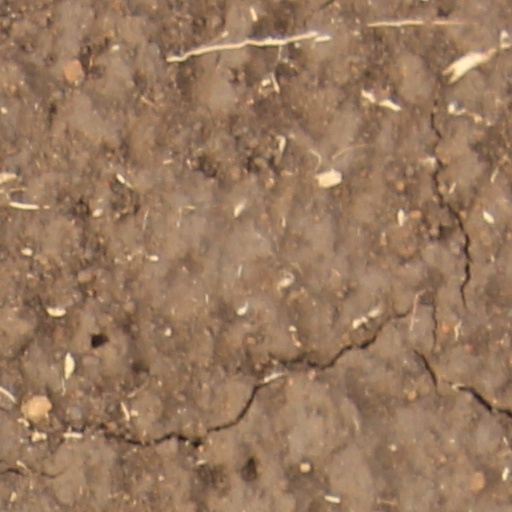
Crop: wheat